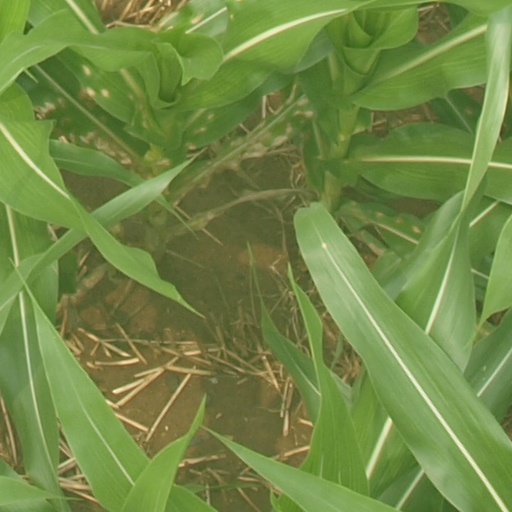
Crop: maize; corn